Transport in Sydney in the 2010s

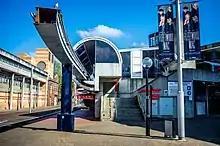
The Paddy's Markets monorail station in September 2013, while the system was being demolished

Sydney's original light rail line, the Inner West Light Rail, was delivered as a public-private partnership. The private owner, Sydney Light Rail Company, was awarded a 30.5-year concession, allowing it to operate the line until February 2028, when ownership would pass to the New South Wales Government. The contract gave the company significant control over the commercial arrangements relating to future extensions or interconnecting lines. The government purchased the company in March 2012, removing the contractual restrictions on expanding the light rail network.